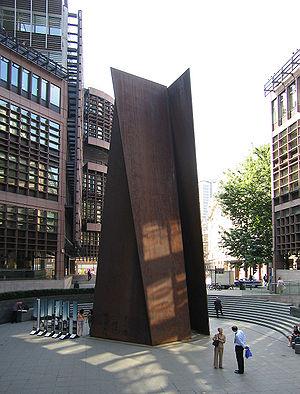
Fulcrum est une grande sculpture de l'artiste américain Richard Serra installé en 1987, près de l'entrée ouest de la gare de Liverpool Street, à Londres, dans le quartier de Broadgate. La sculpture se compose de cinq pièces d'acier Corten, et est haute d'environ 17 mètres. Deyan Sudjic, directeur du Design Museum, l'a désignée comme une des « icônes du design » de Londres.